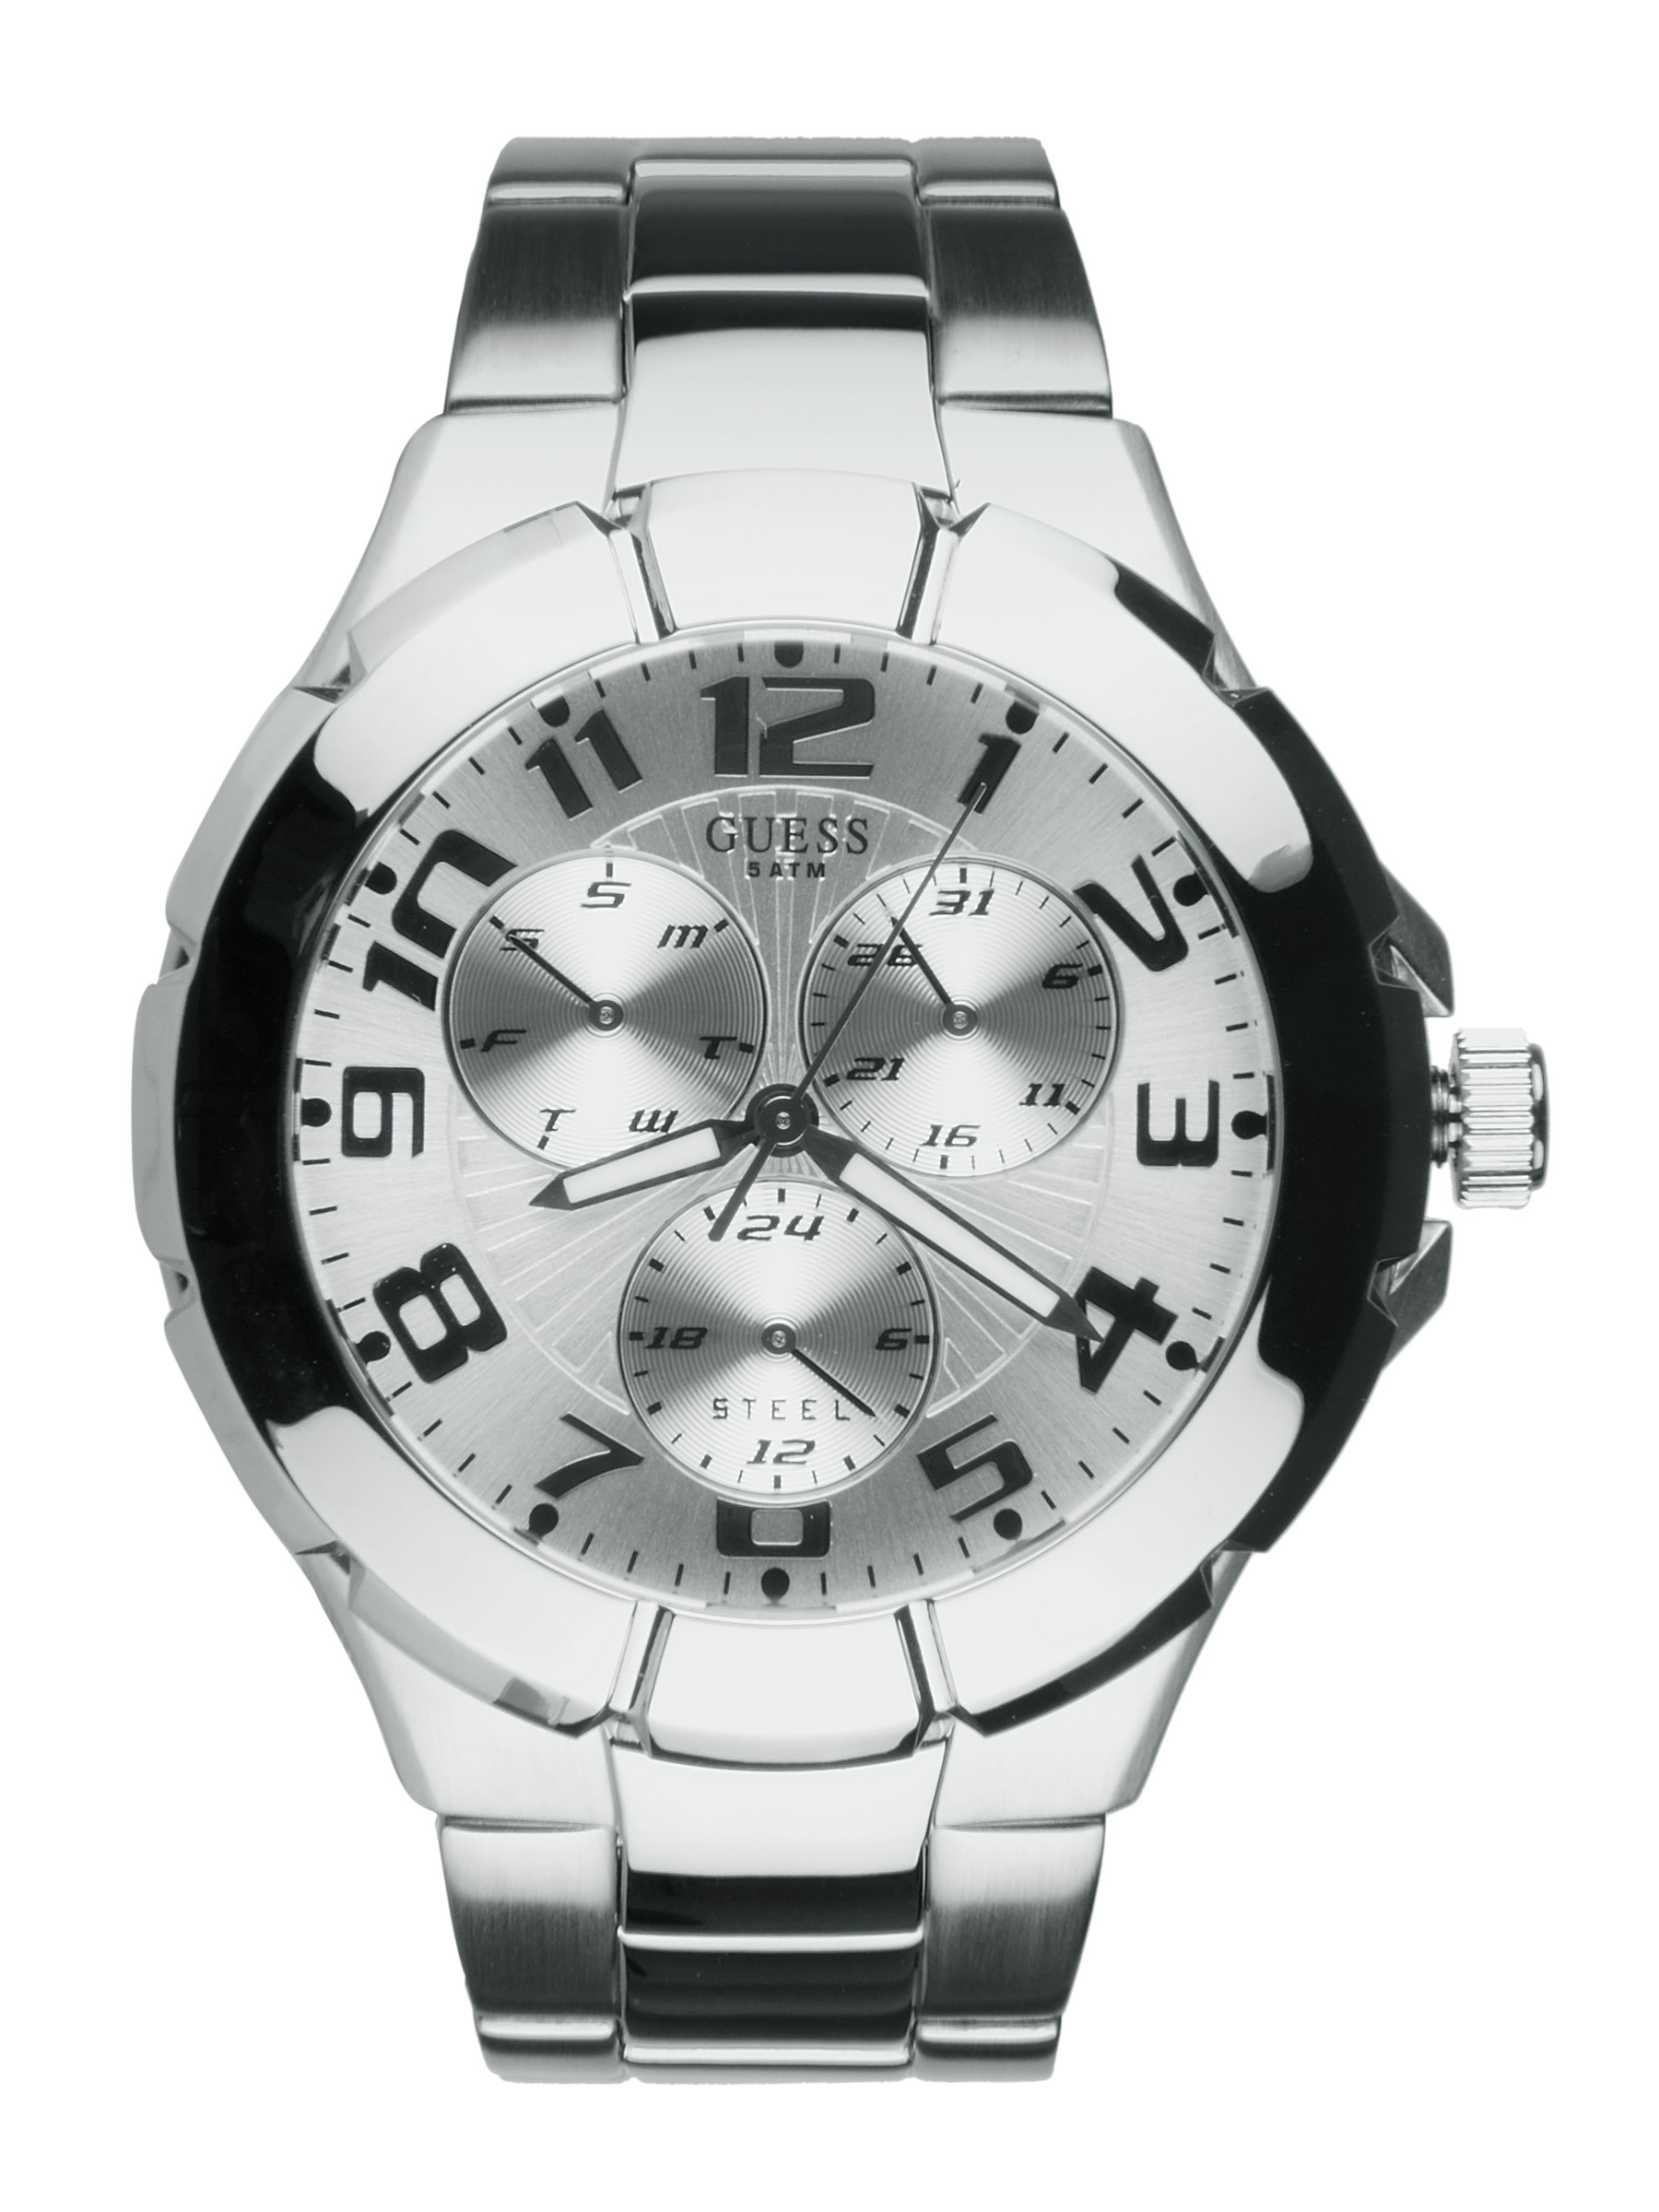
Guess Men Rush Steel Watch
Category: Accessories / Watches / Watches
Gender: Men
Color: Steel
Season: Winter 2016
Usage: Casual